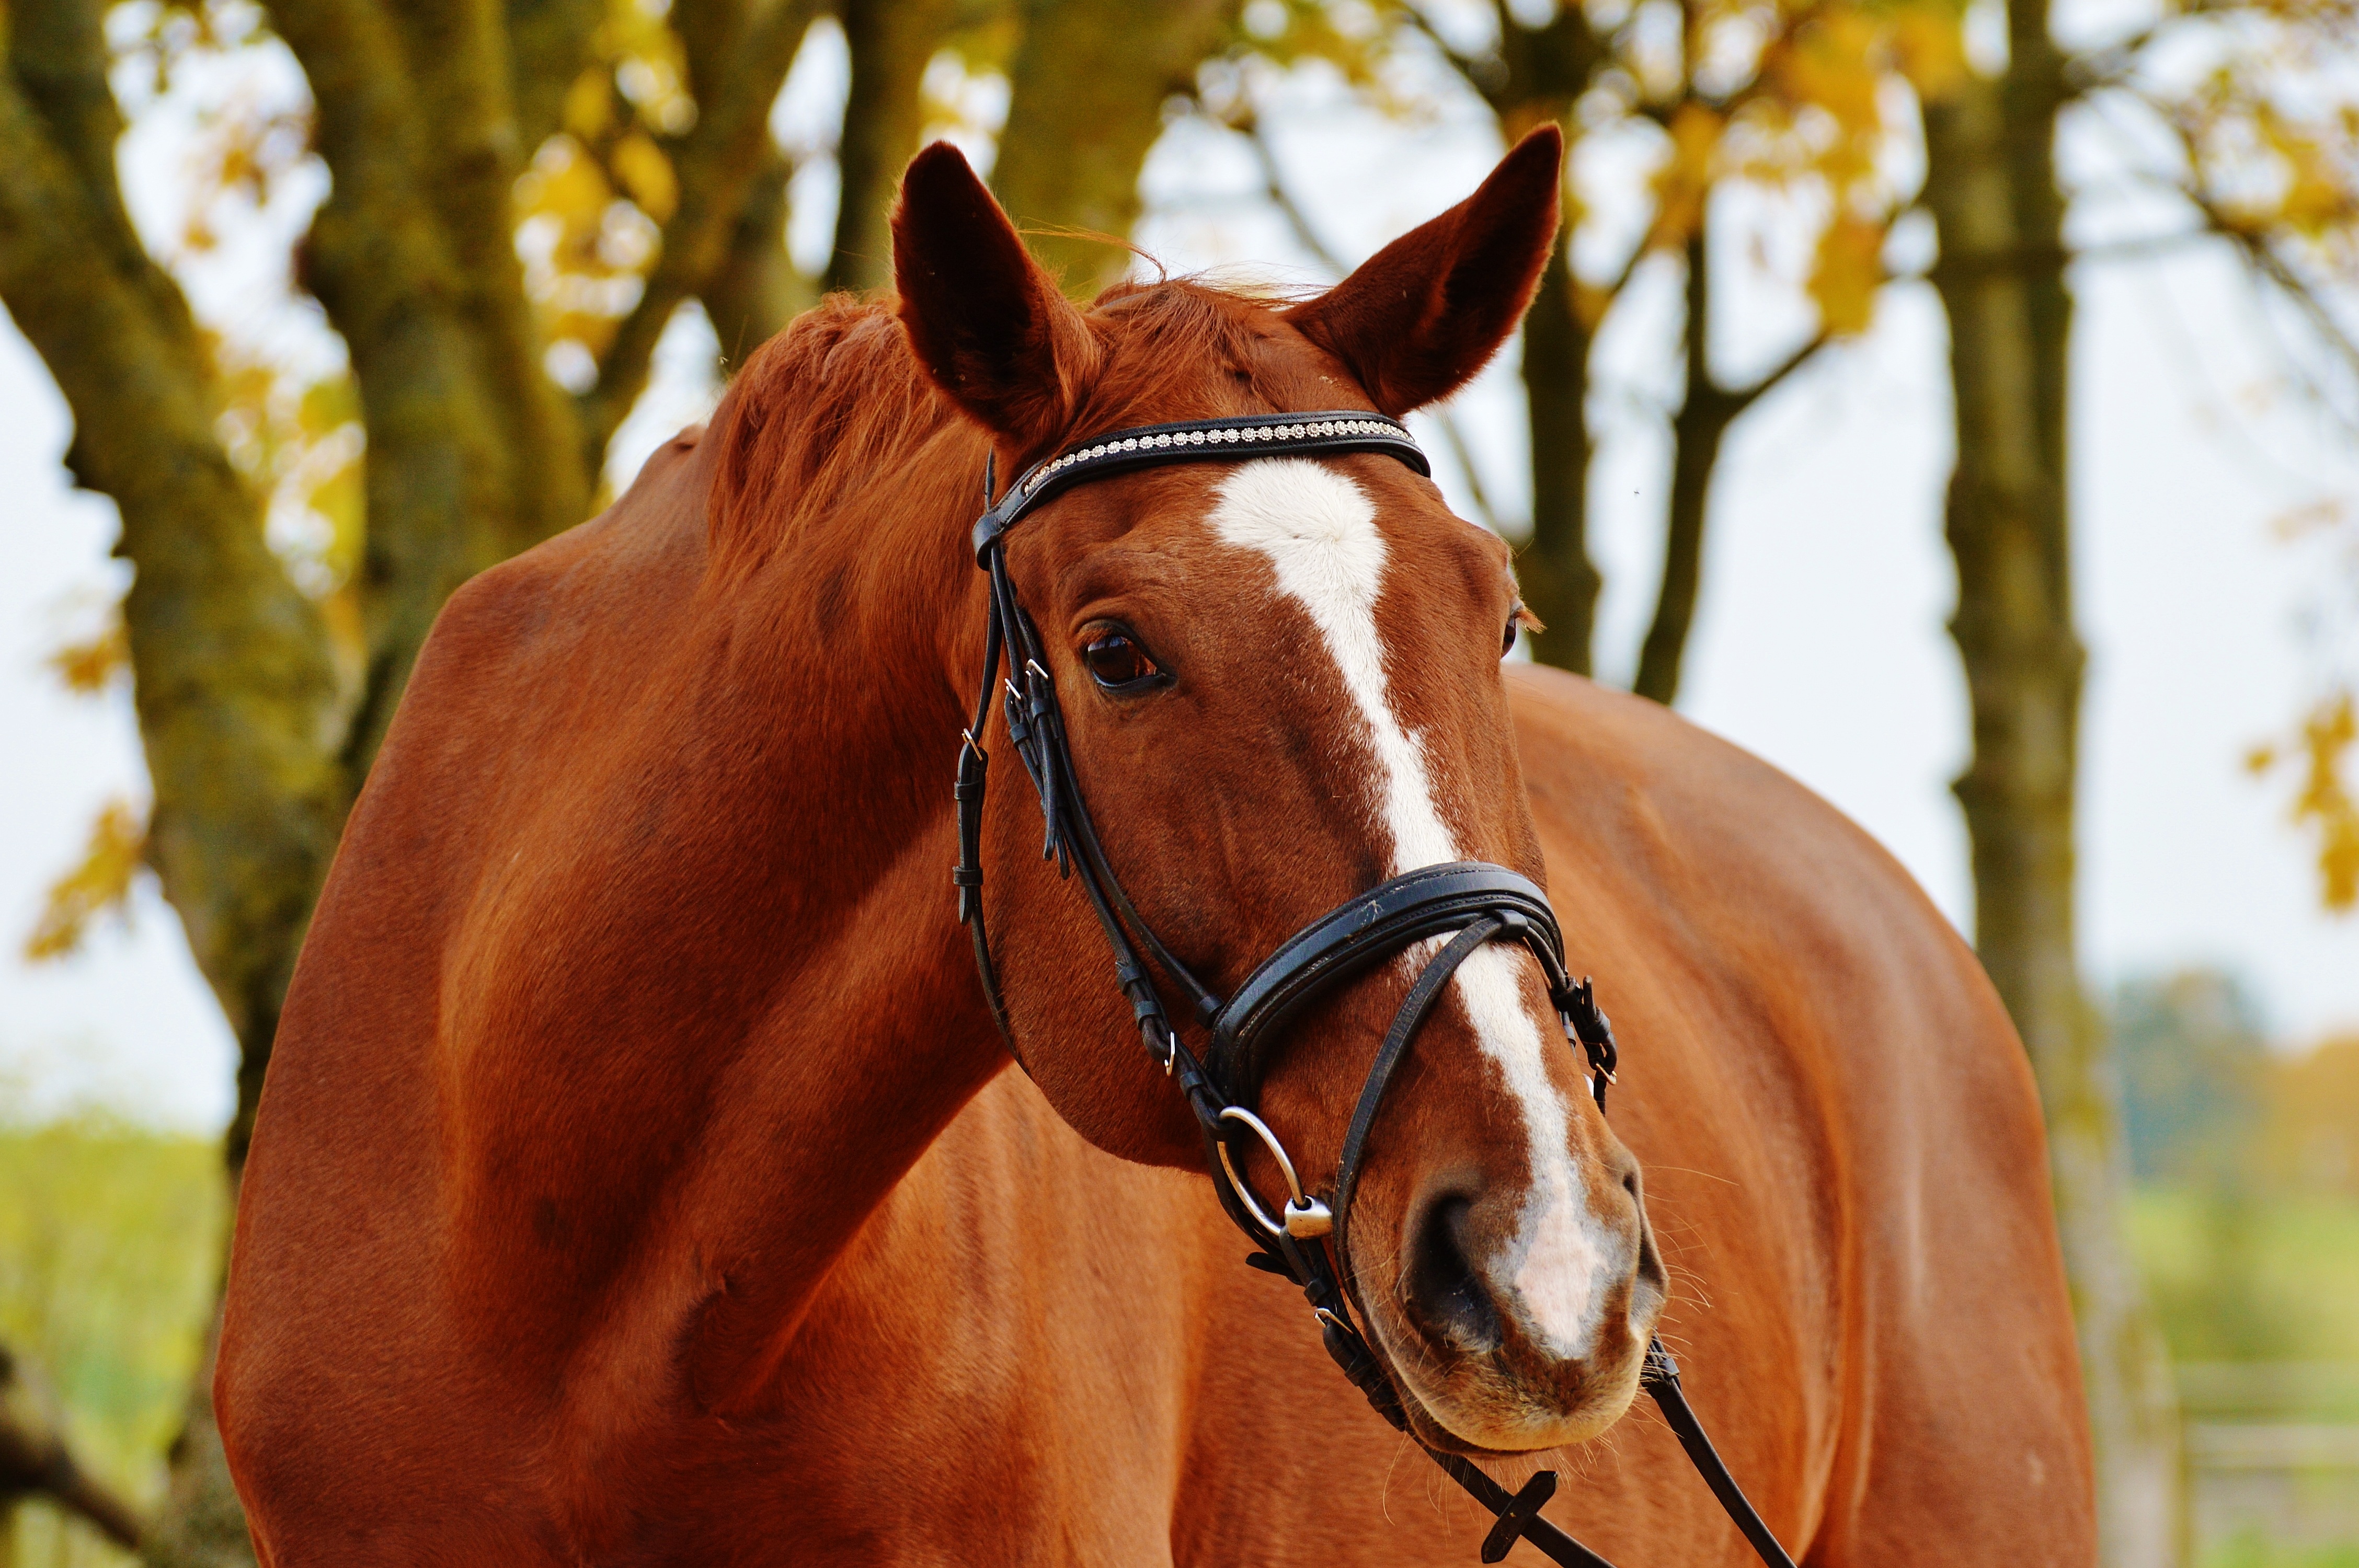
meadow, animal, horse, autumn, brown, rein, mammal, stallion, mane, ride, colorful, close up, bridle, leaves, vertebrate, mare, coupling, halter, reiterhof, horse like mammal, mustang horse, horse tack, animal sports